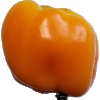
Label: Pepper Yellow 1